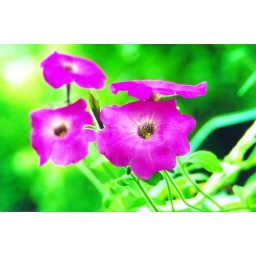
A flower box in the window